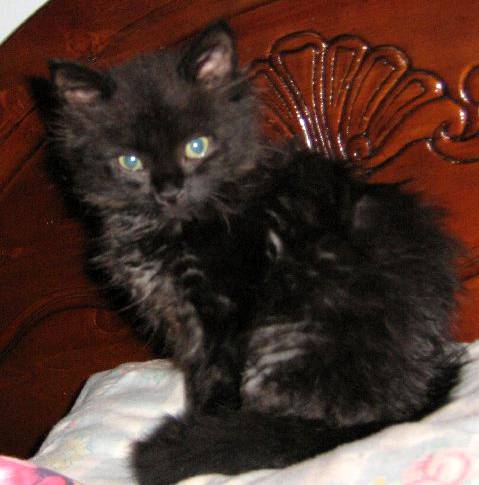
Label: cat